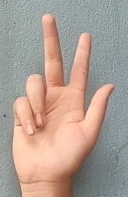
ASL sign: 3